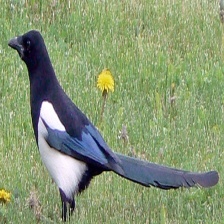
Species: EURASIAN MAGPIE
Scientific name: PICA PICA
ImageNet parent category: magpie